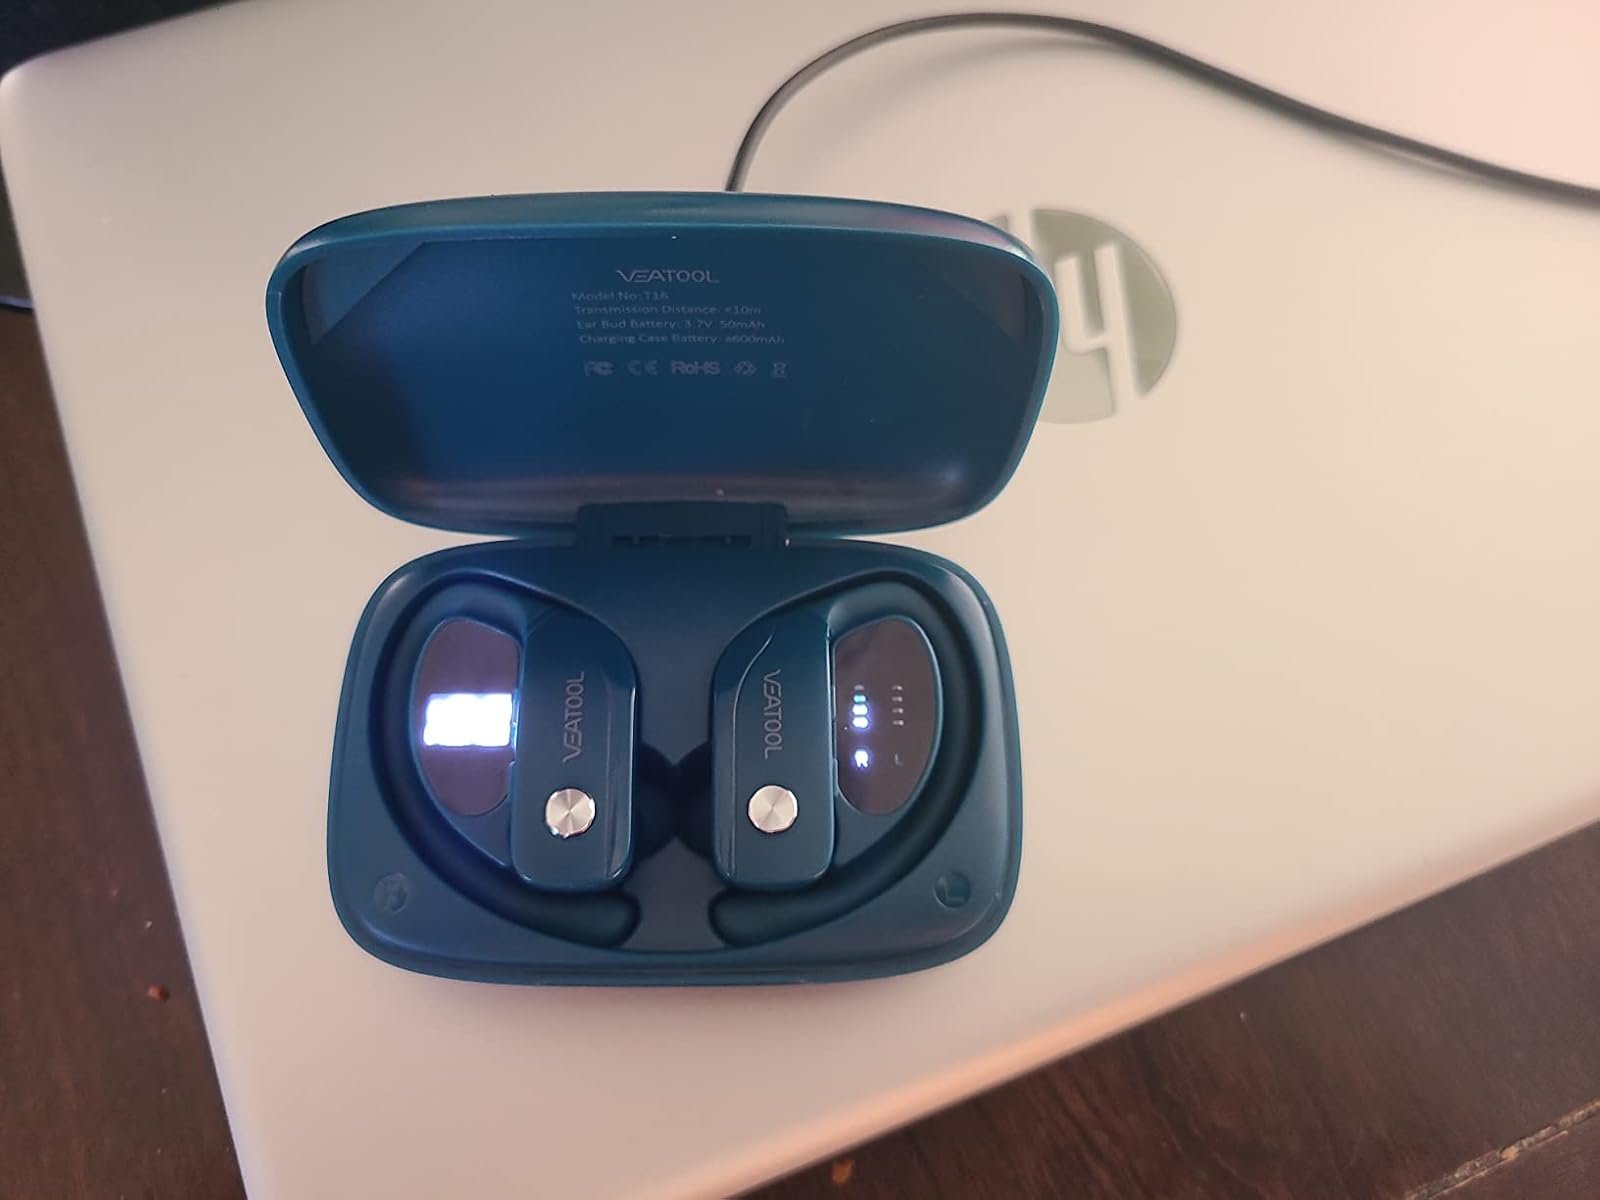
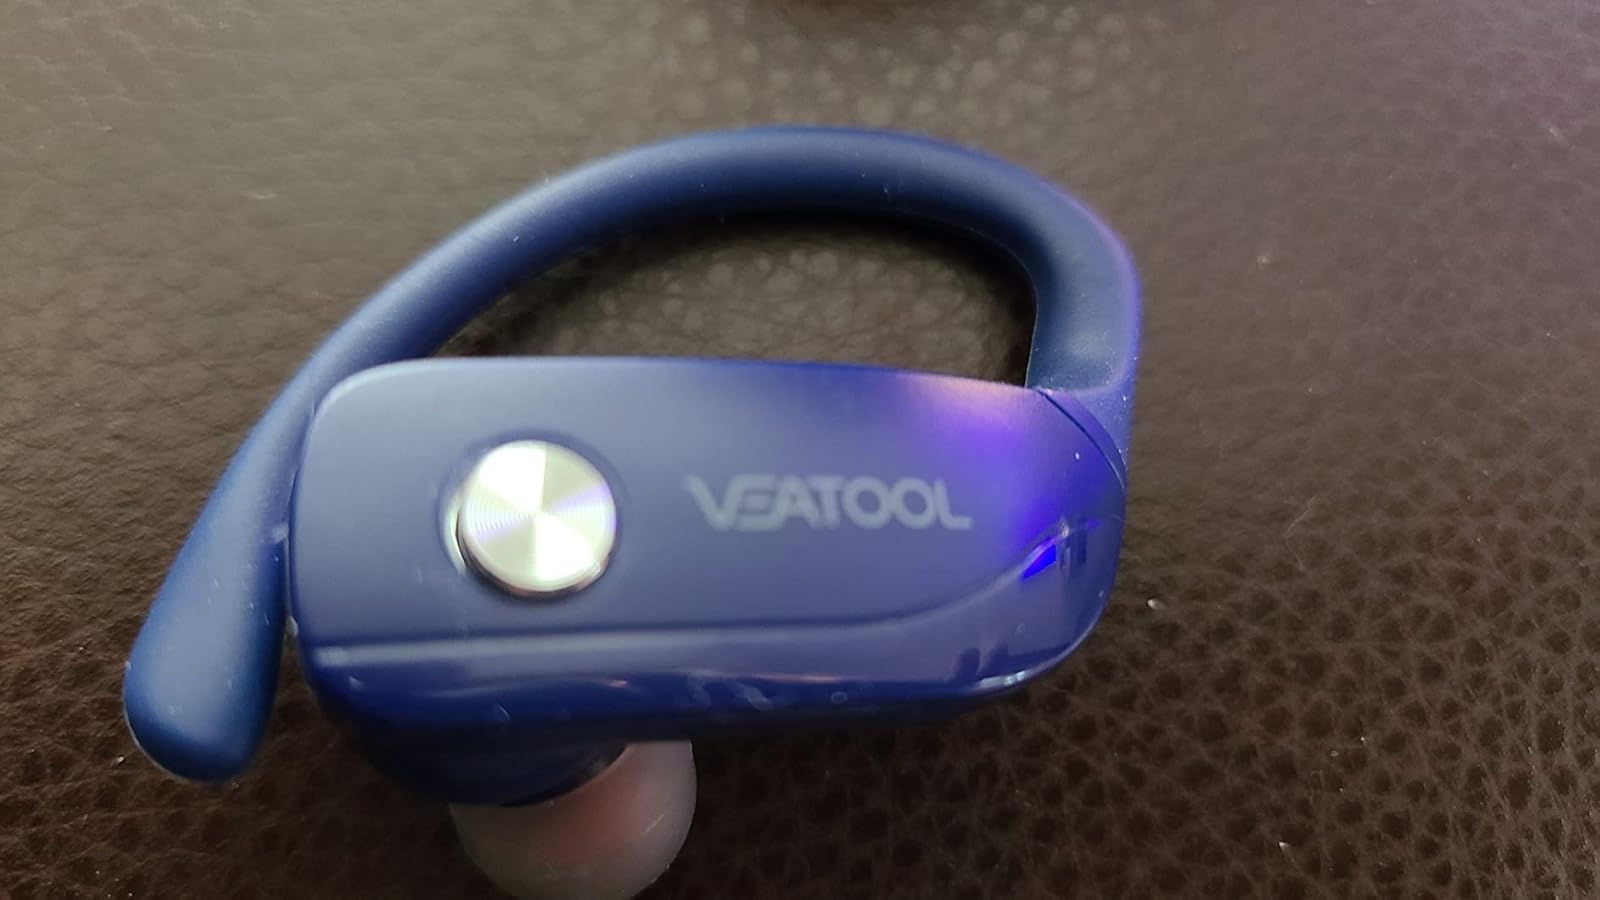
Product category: earbuds
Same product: no